Cockade of Italy

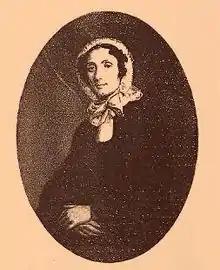
Laura Solera Mantegazza

The blue cockade was until then placed on the hat of the uniform of the Carabinieri, on the frieze of the Bersaglieri caps and on the headgear of the cavalry regiments. On the hat of the Carabinieri the blue cockade was present since the foundation of the military branch, which is dated 1814, for the cavalry its introduction is ascribable to 1843 while for the Bersaglieri to 1836.